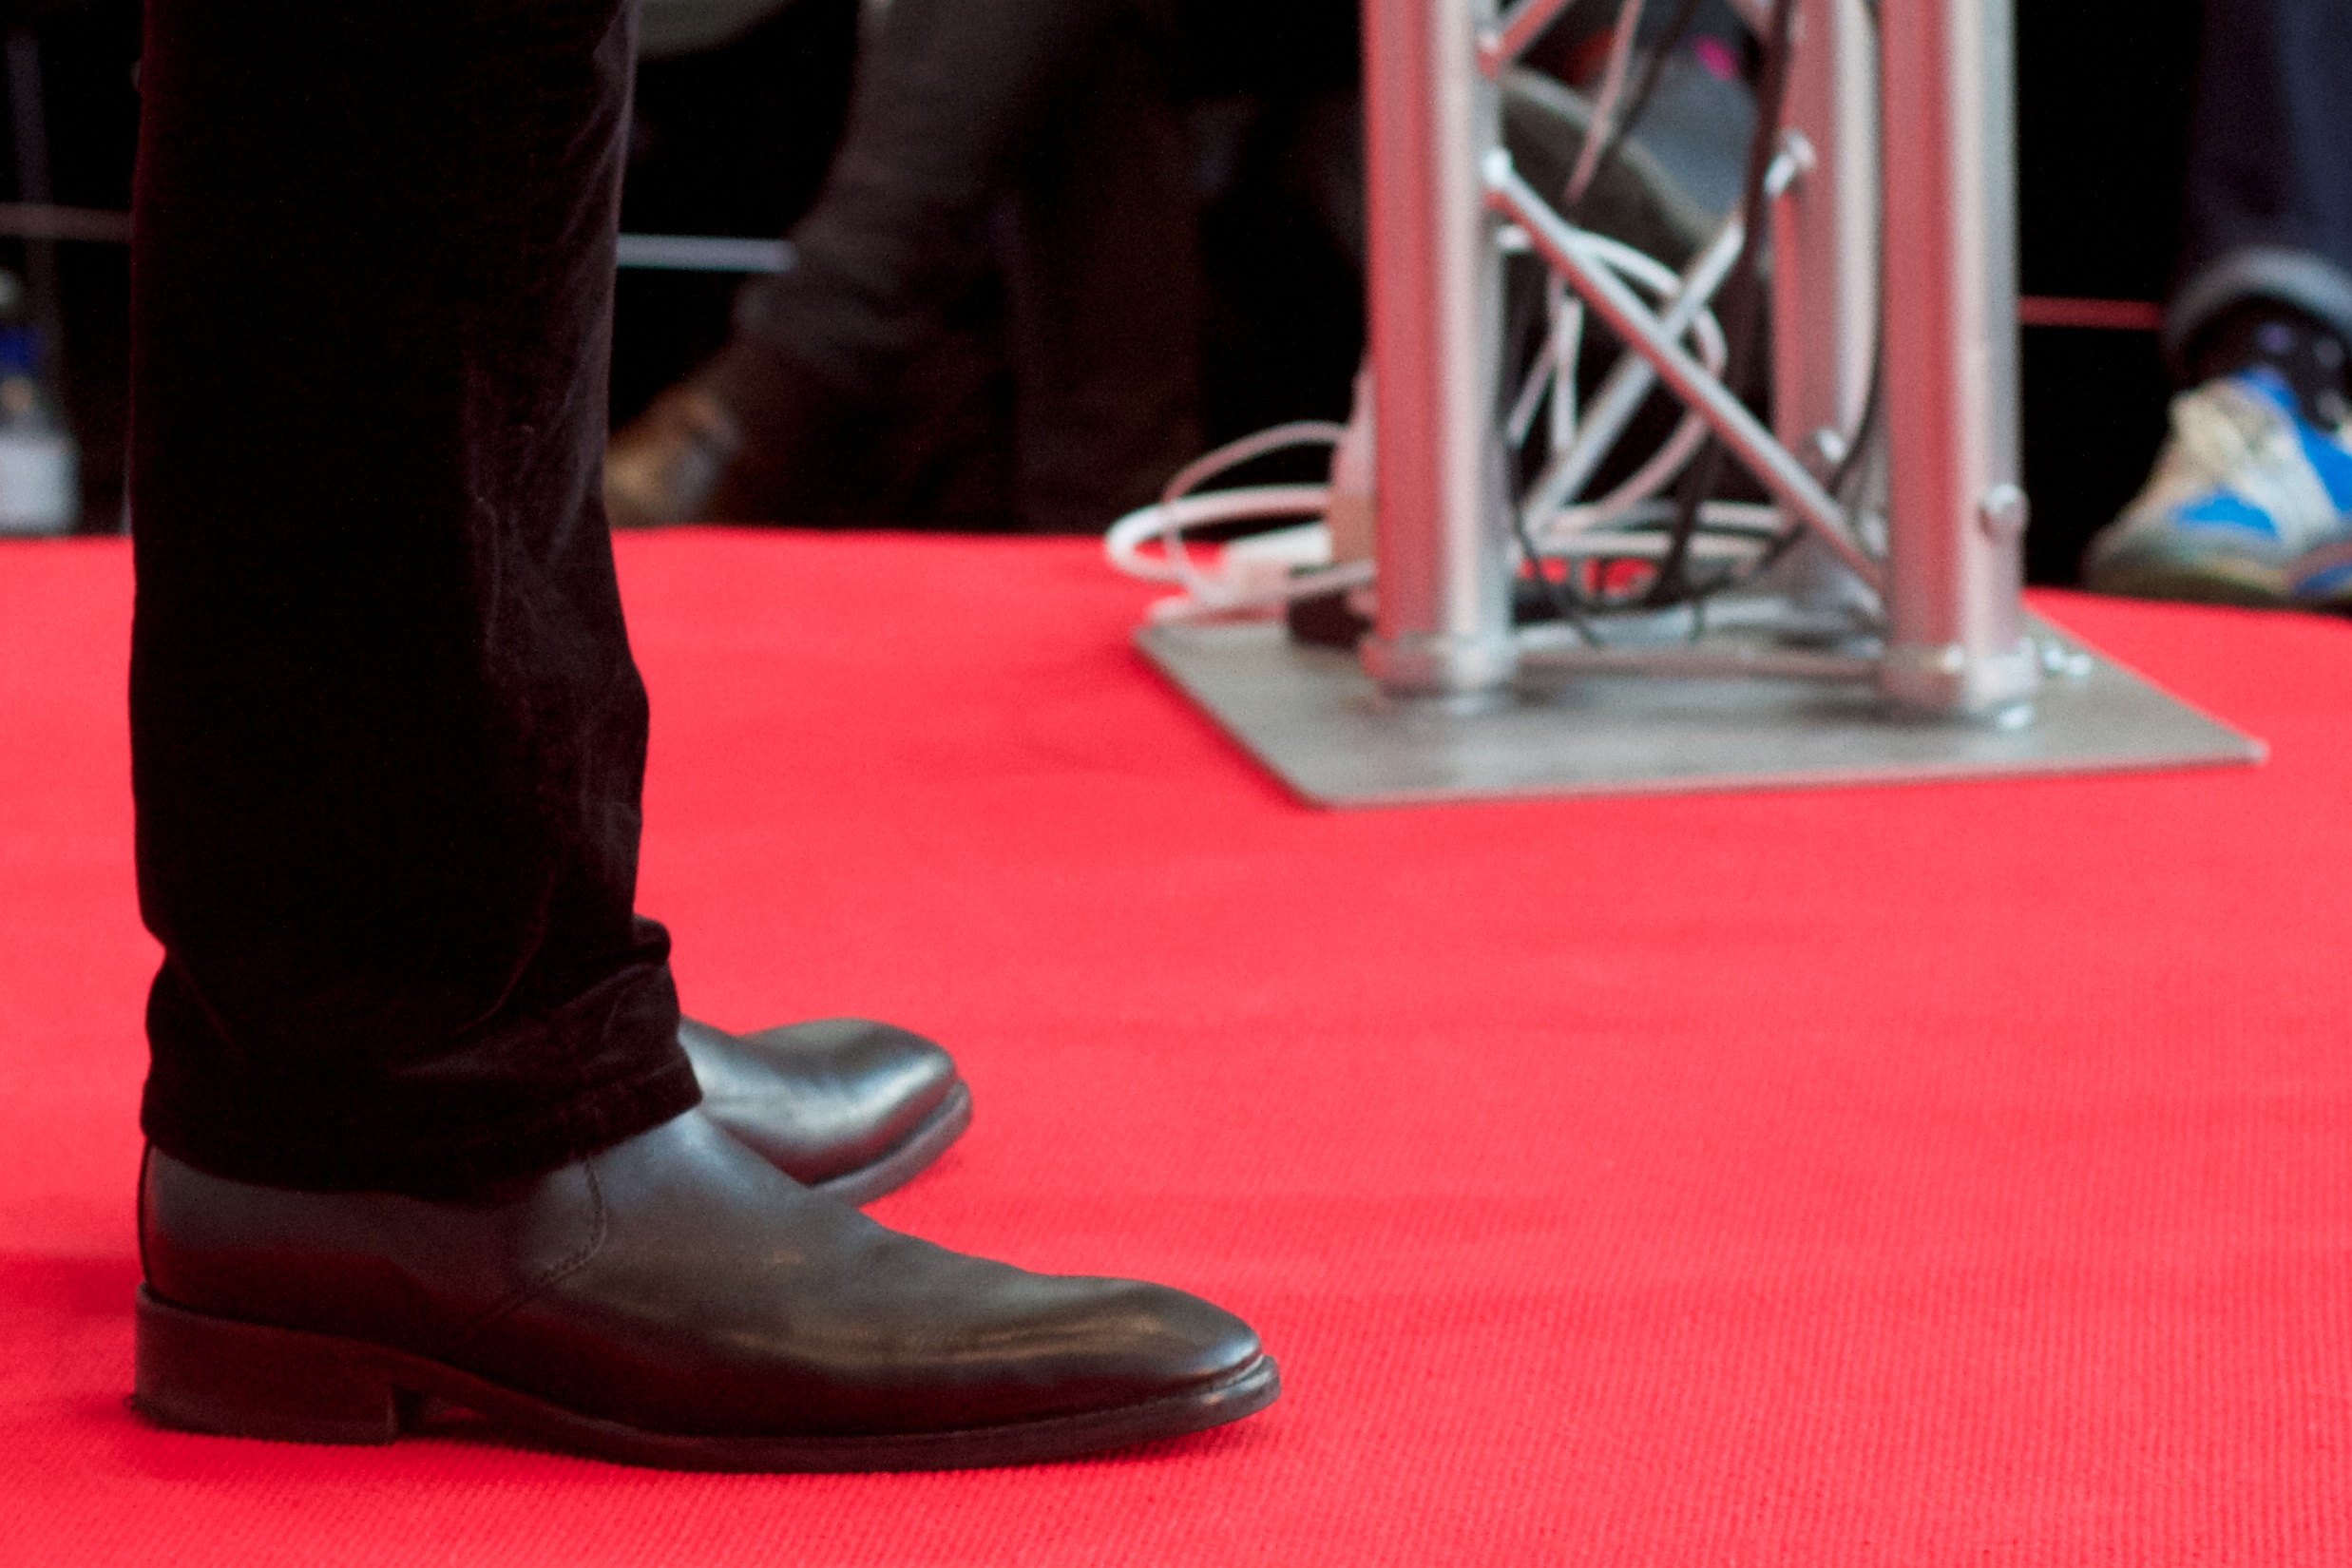
shoe, leg, spring, red, human body, footwear, mozfest, flooring, high heeled footwear